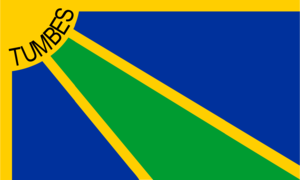
Tumbes est une ville et la capitale de la région de Tumbes au Pérou.
Peruvian Airlines est une compagnie aérienne du Pérou créée en 2007 et qui cesse ses activités en 2019. Elle assure des vols commerciaux intérieurs depuis l'Aéroport international Jorge Chávez.